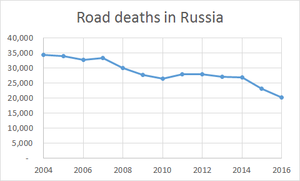
Le réseau de transport de la Fédération de Russie est l'un des plus étendus du monde. La couverture du réseau national s'étend sur plus de 7 700 km depuis l'enclave de Kaliningrad à la pointe ouest jusqu'à la péninsule du Kamtchatka à l'est. Les grandes métropoles possèdent des métros.